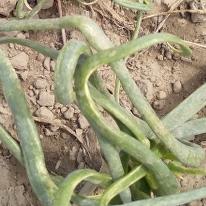
Crop: Onion
Condition: virosis-d